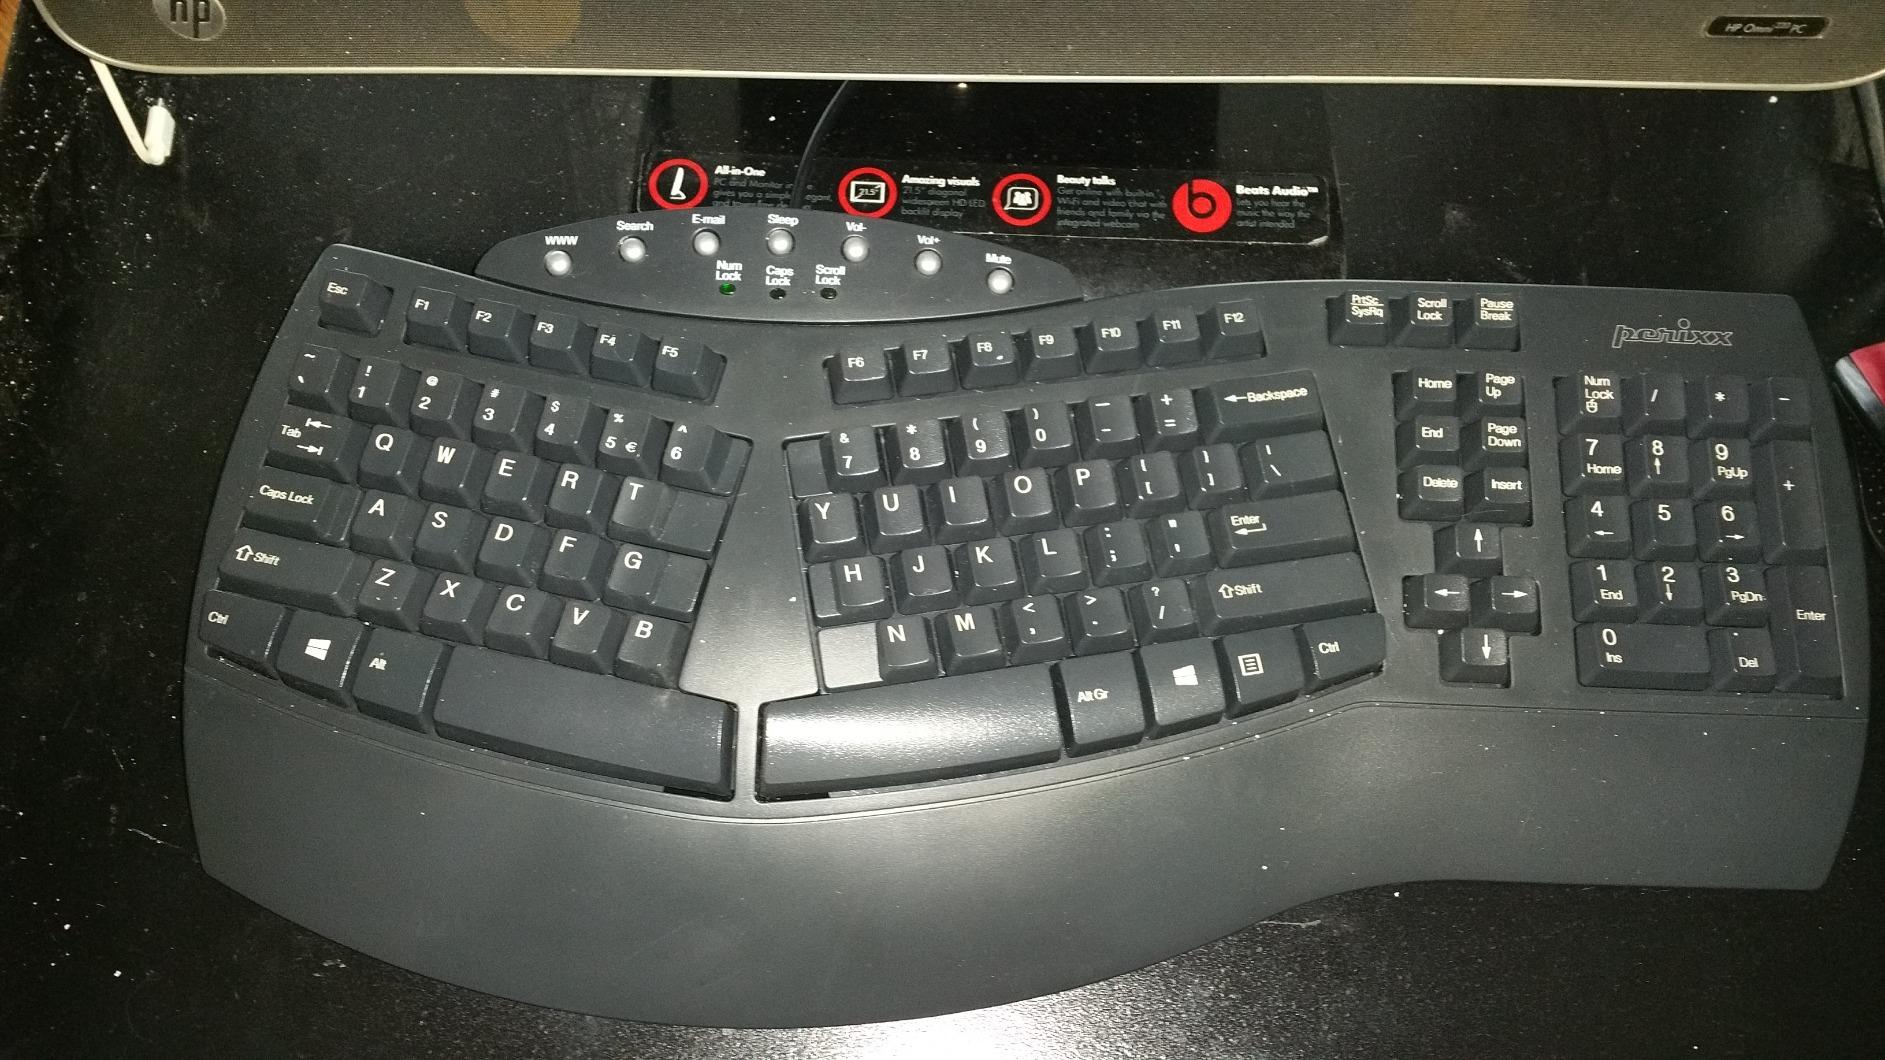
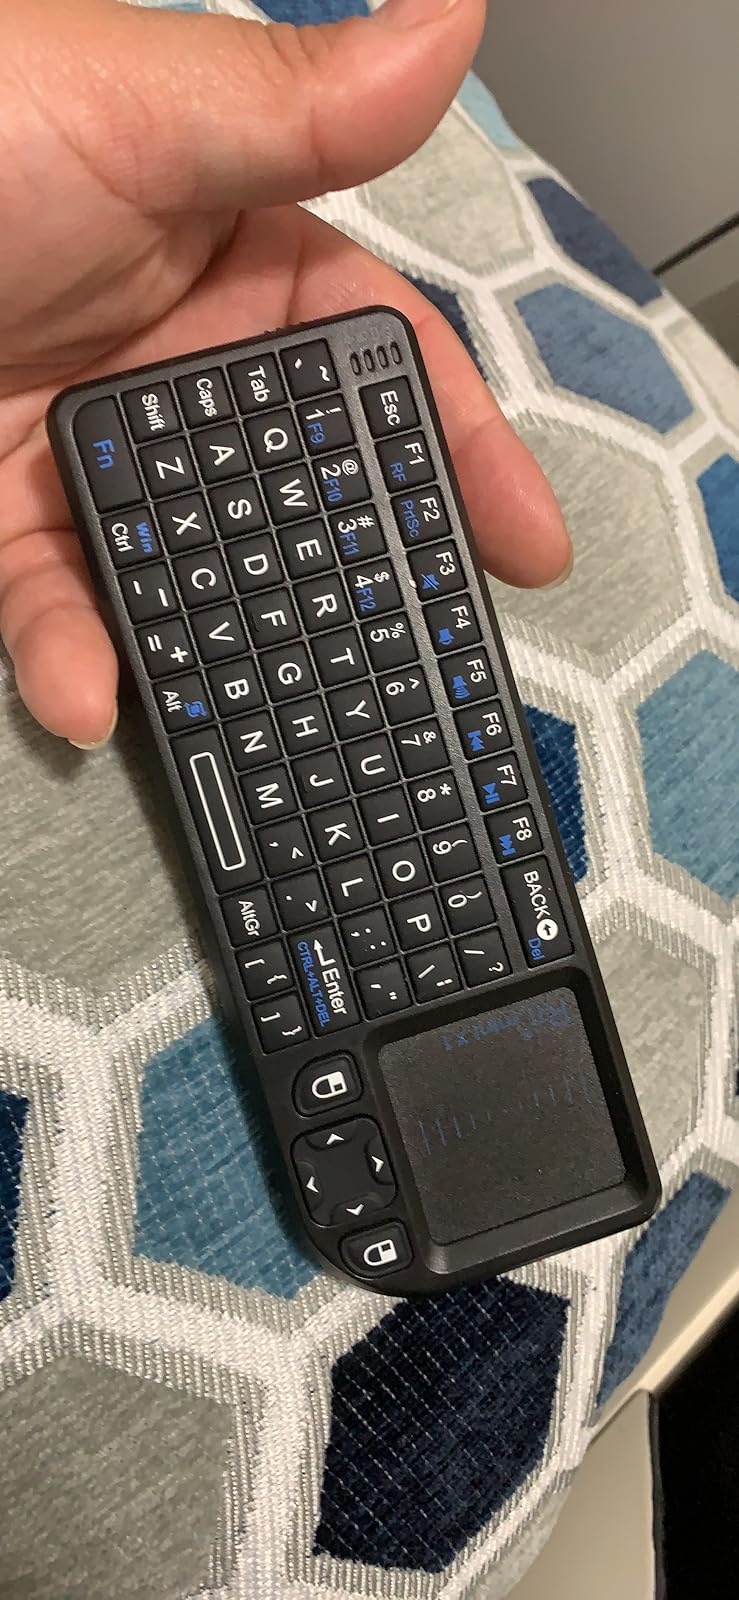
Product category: keyboard
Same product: no